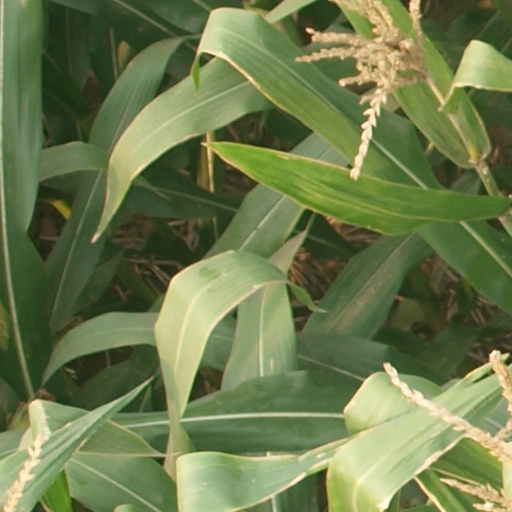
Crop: maize; corn